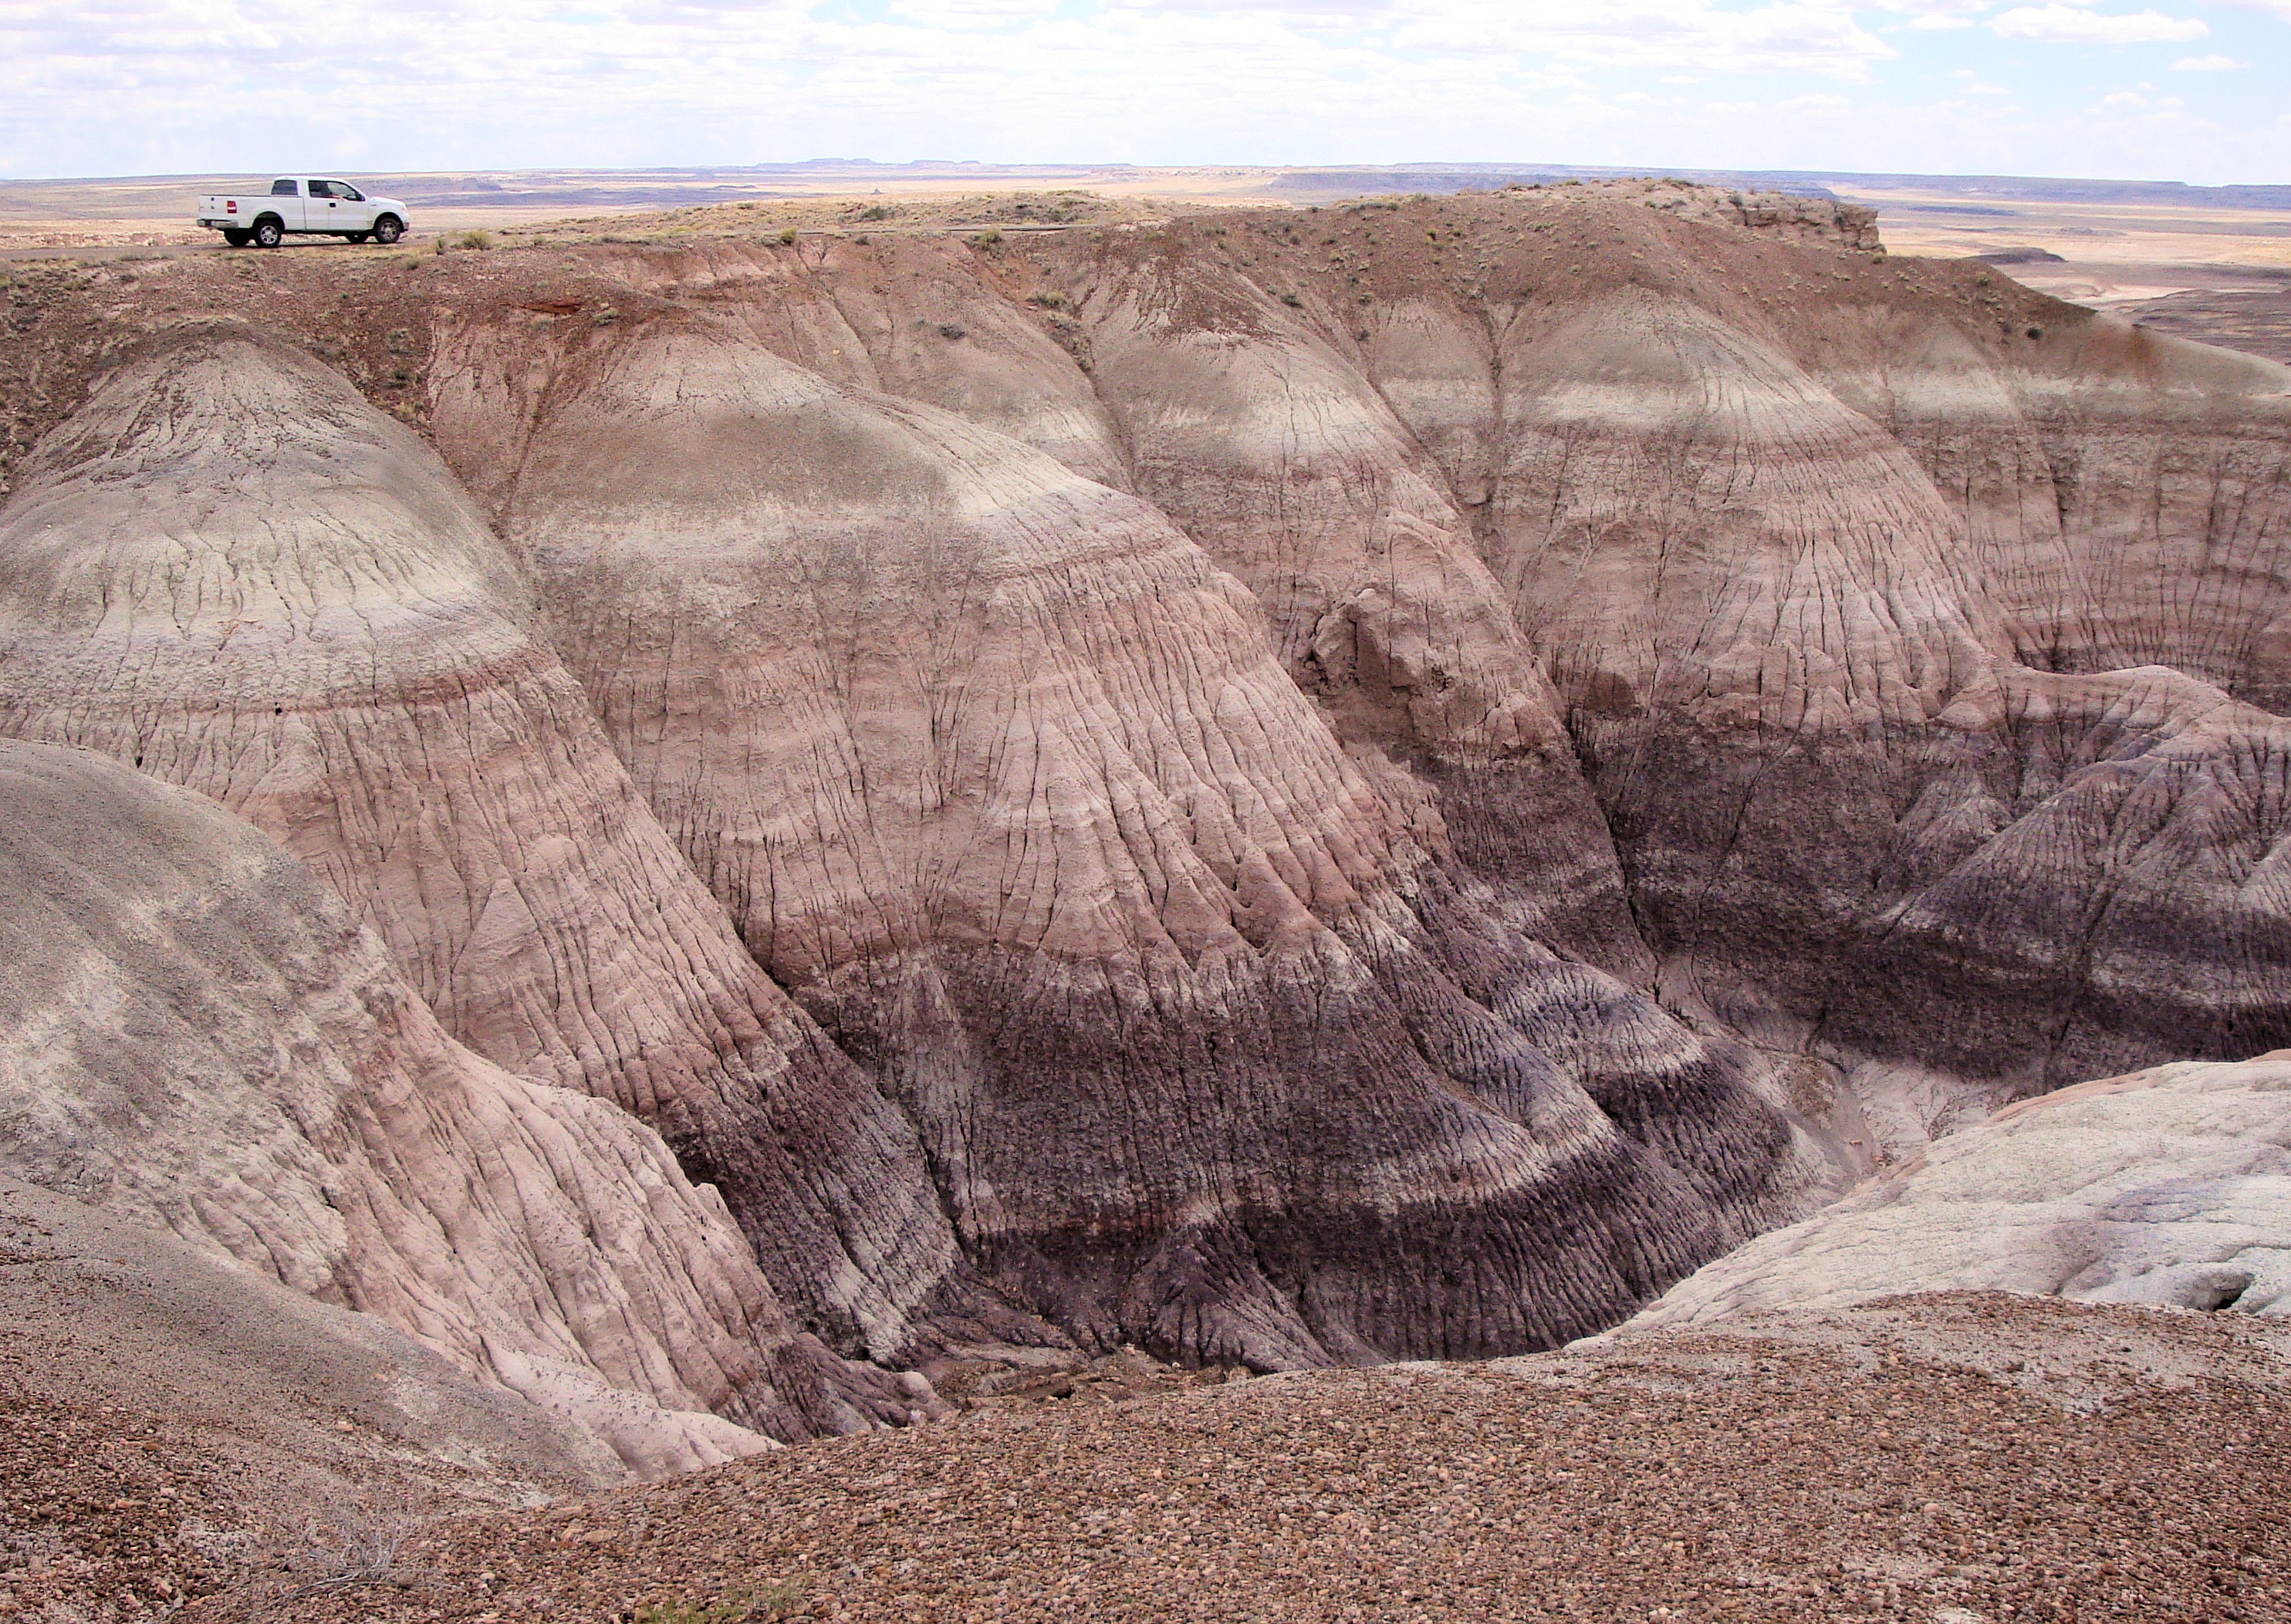
landscape, nature, rock, formation, cliff, usa, america, soil, canyon, terrain, national park, material, tree trunk, arizona, desert landscape, geology, badlands, plateau, petrified, fossils, quarry, wadi, landform, petrified wood, geographical feature, petrified forest national park, araucarioxylon arizonicum, petrified trees